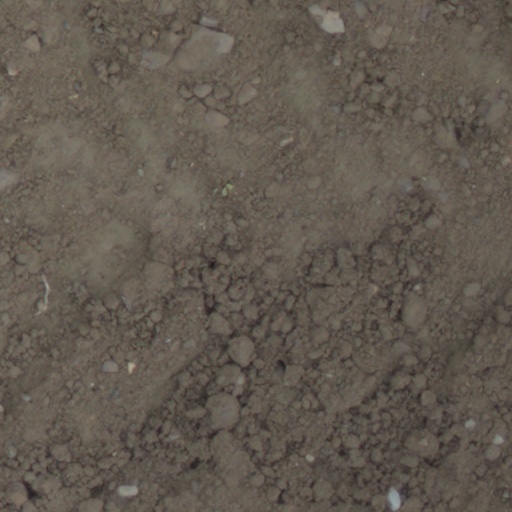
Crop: wheat